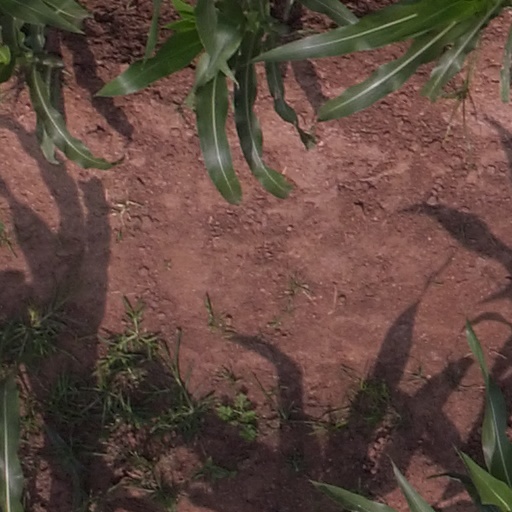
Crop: maize; corn